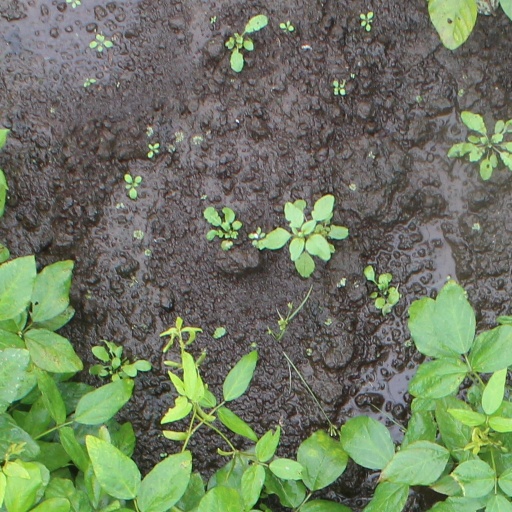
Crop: soybean